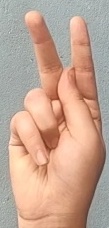
ASL sign: K